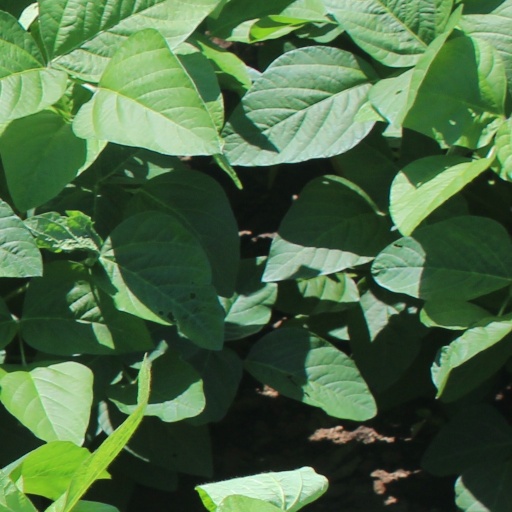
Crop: soybean